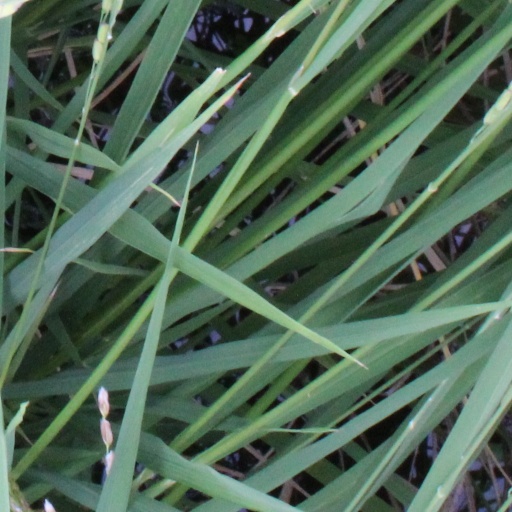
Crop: rice